Wabamun Lake

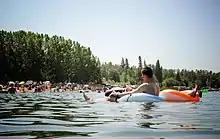
Beachgoers at Wabamun Beach

The Summer Village of Lakeview, the Hamlet of Wabamun, the Summer Village of Point Alison, and the Hamlet of Fallis are on Wabamun Lake's north shore. The Summer Village of Seba Beach is on the western shore of the lake, while the Summer Village of Betula Beach is on the southern shore. Much of the other land on the southern shore is owned by TransAlta Utilities and used to mine coal for power generation. The Wabamun No. 133A Indian reserve, home of the Paul First Nation, and the Summer Village of Kapasiwin are on the eastern shore of Wabamun Lake.